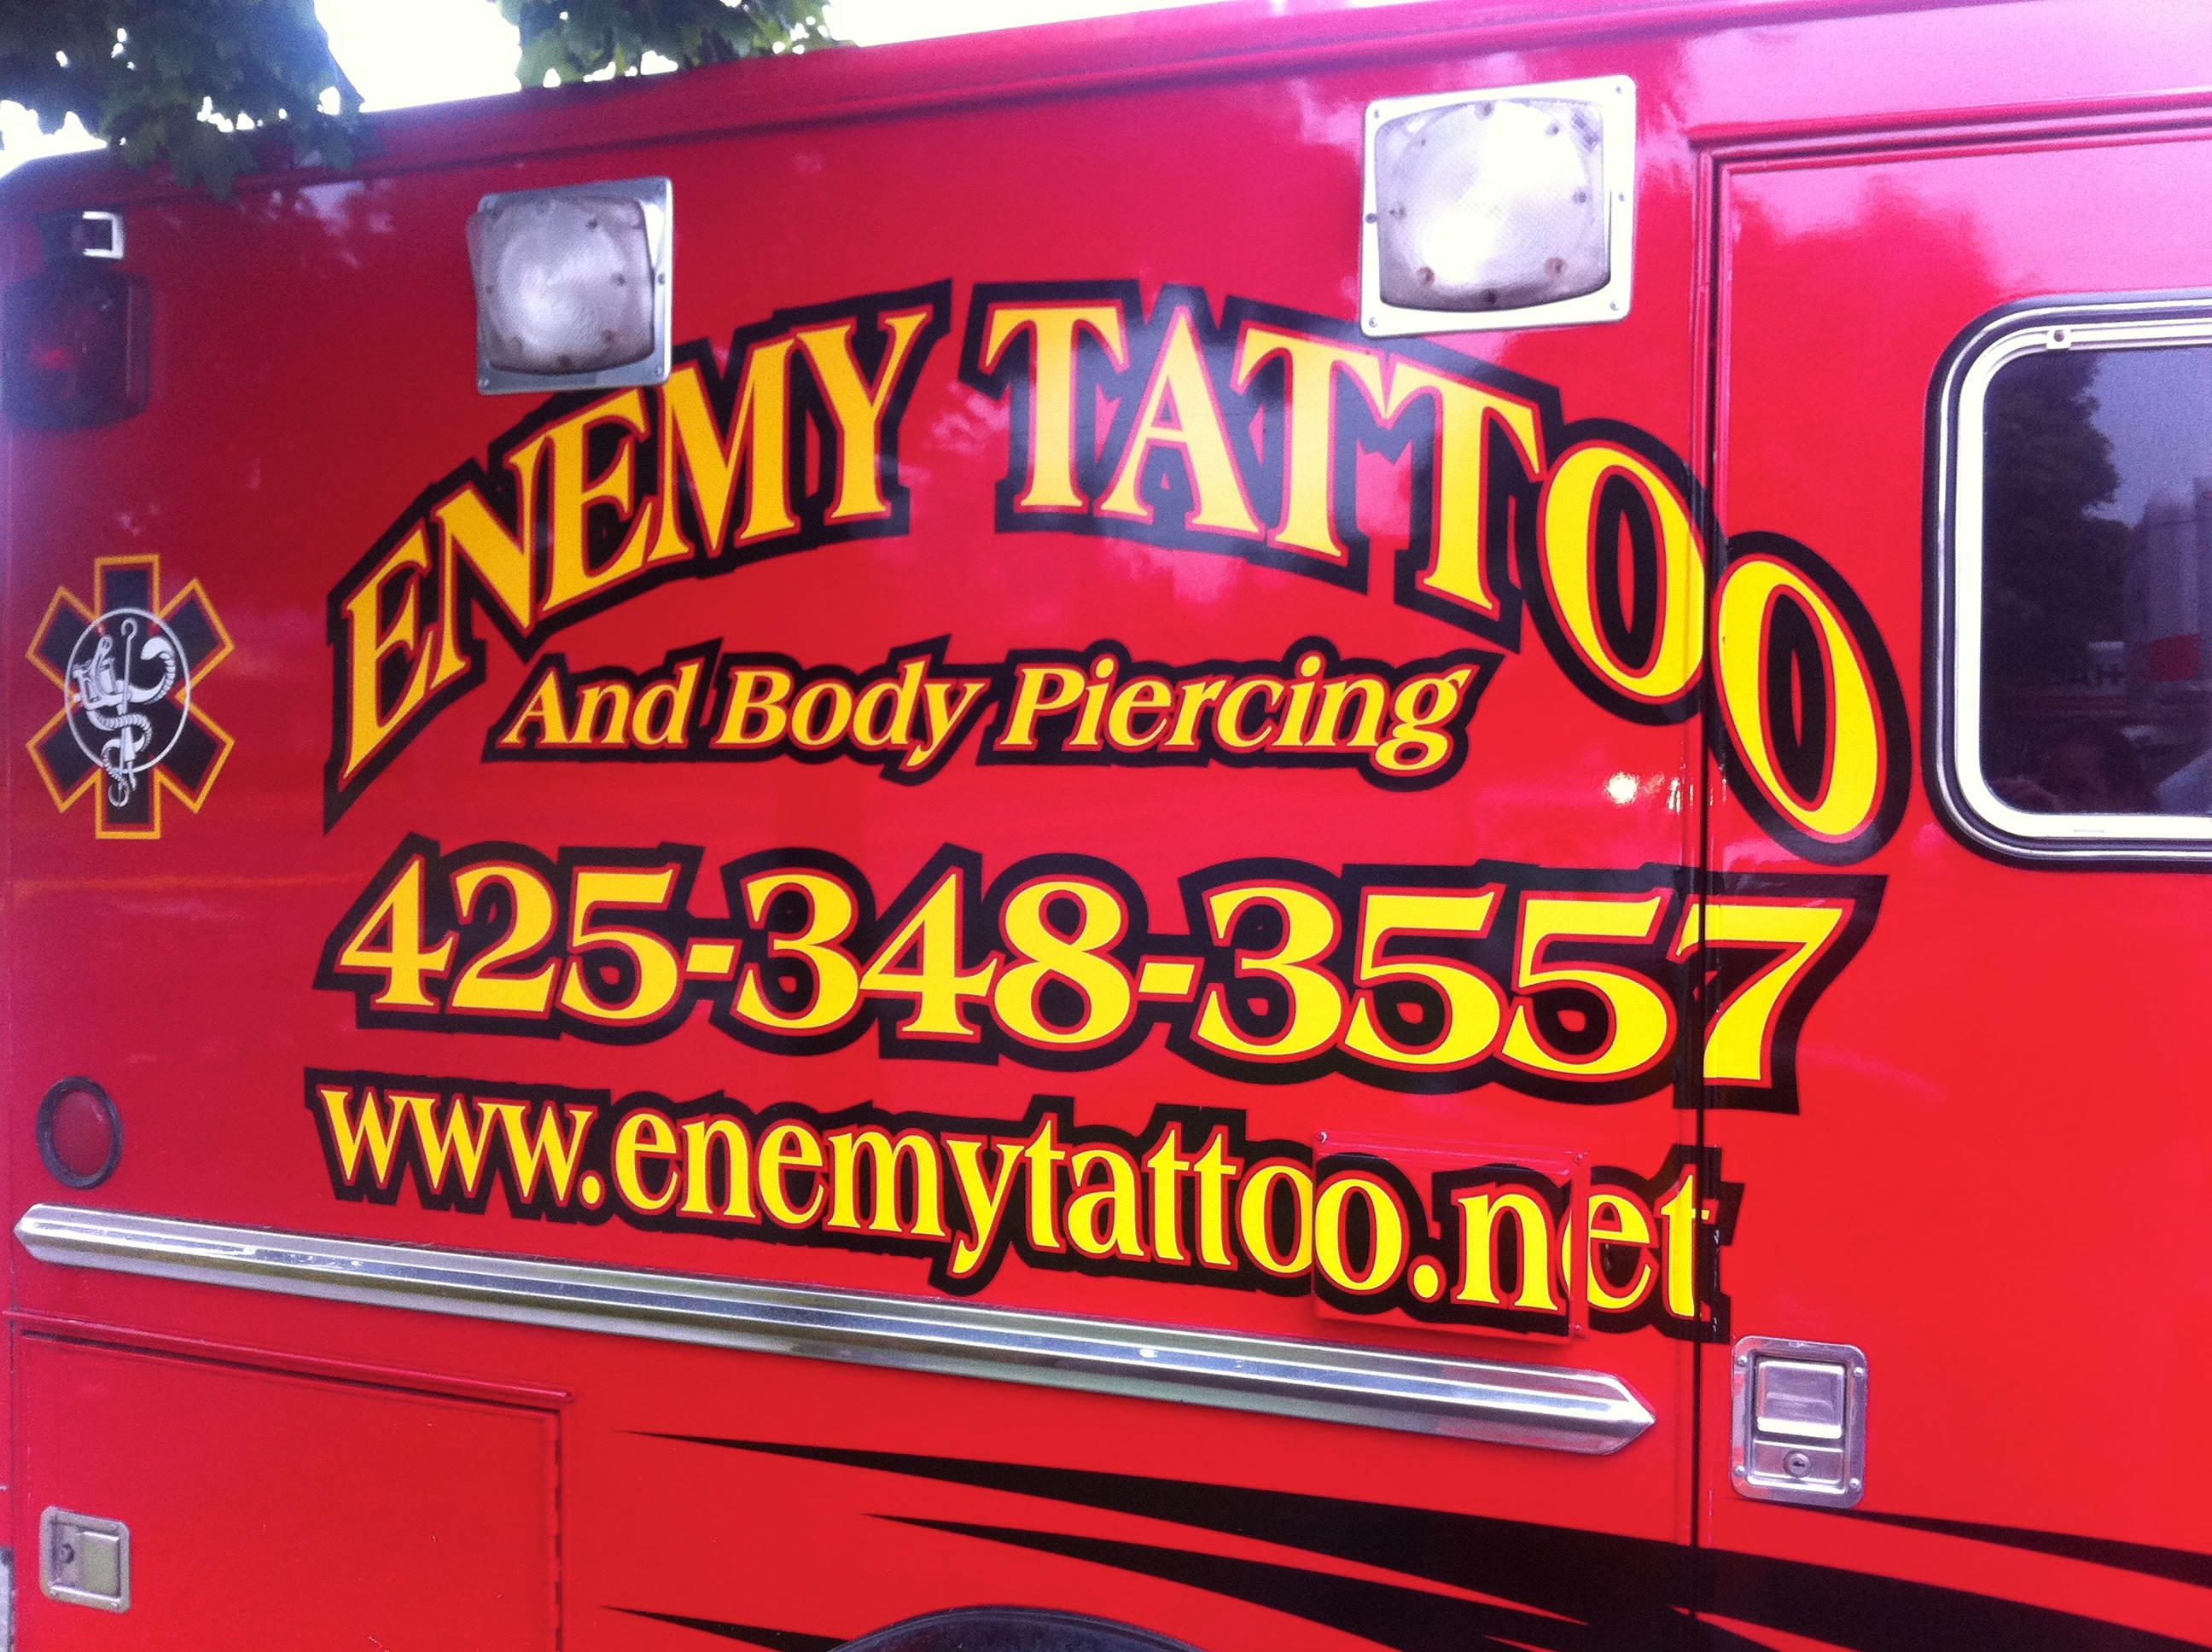
advertising, truck, vehicle, washington, odyssey, automotive exterior, vehicle registration plate